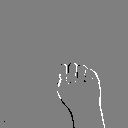
ASL letter: m